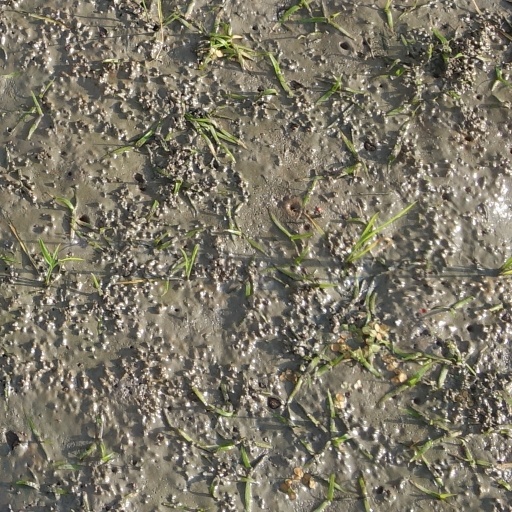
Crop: rice